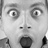
Emotion: surprise